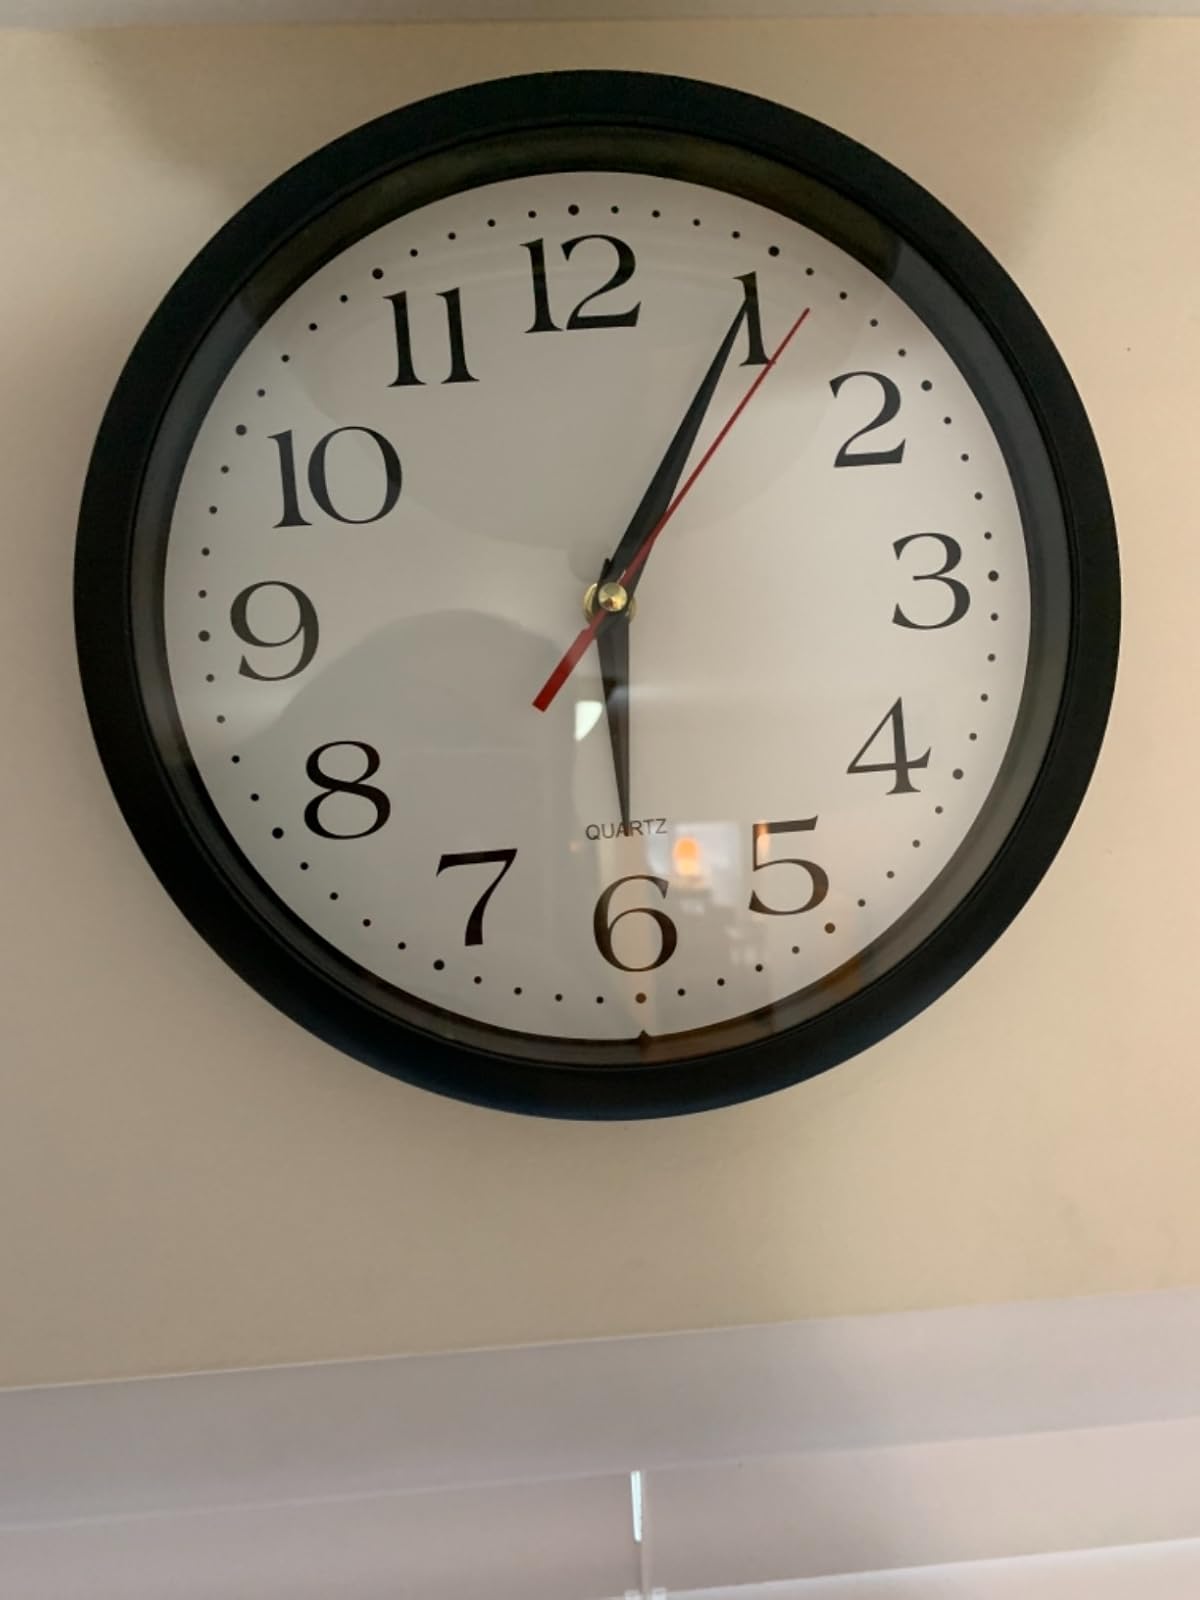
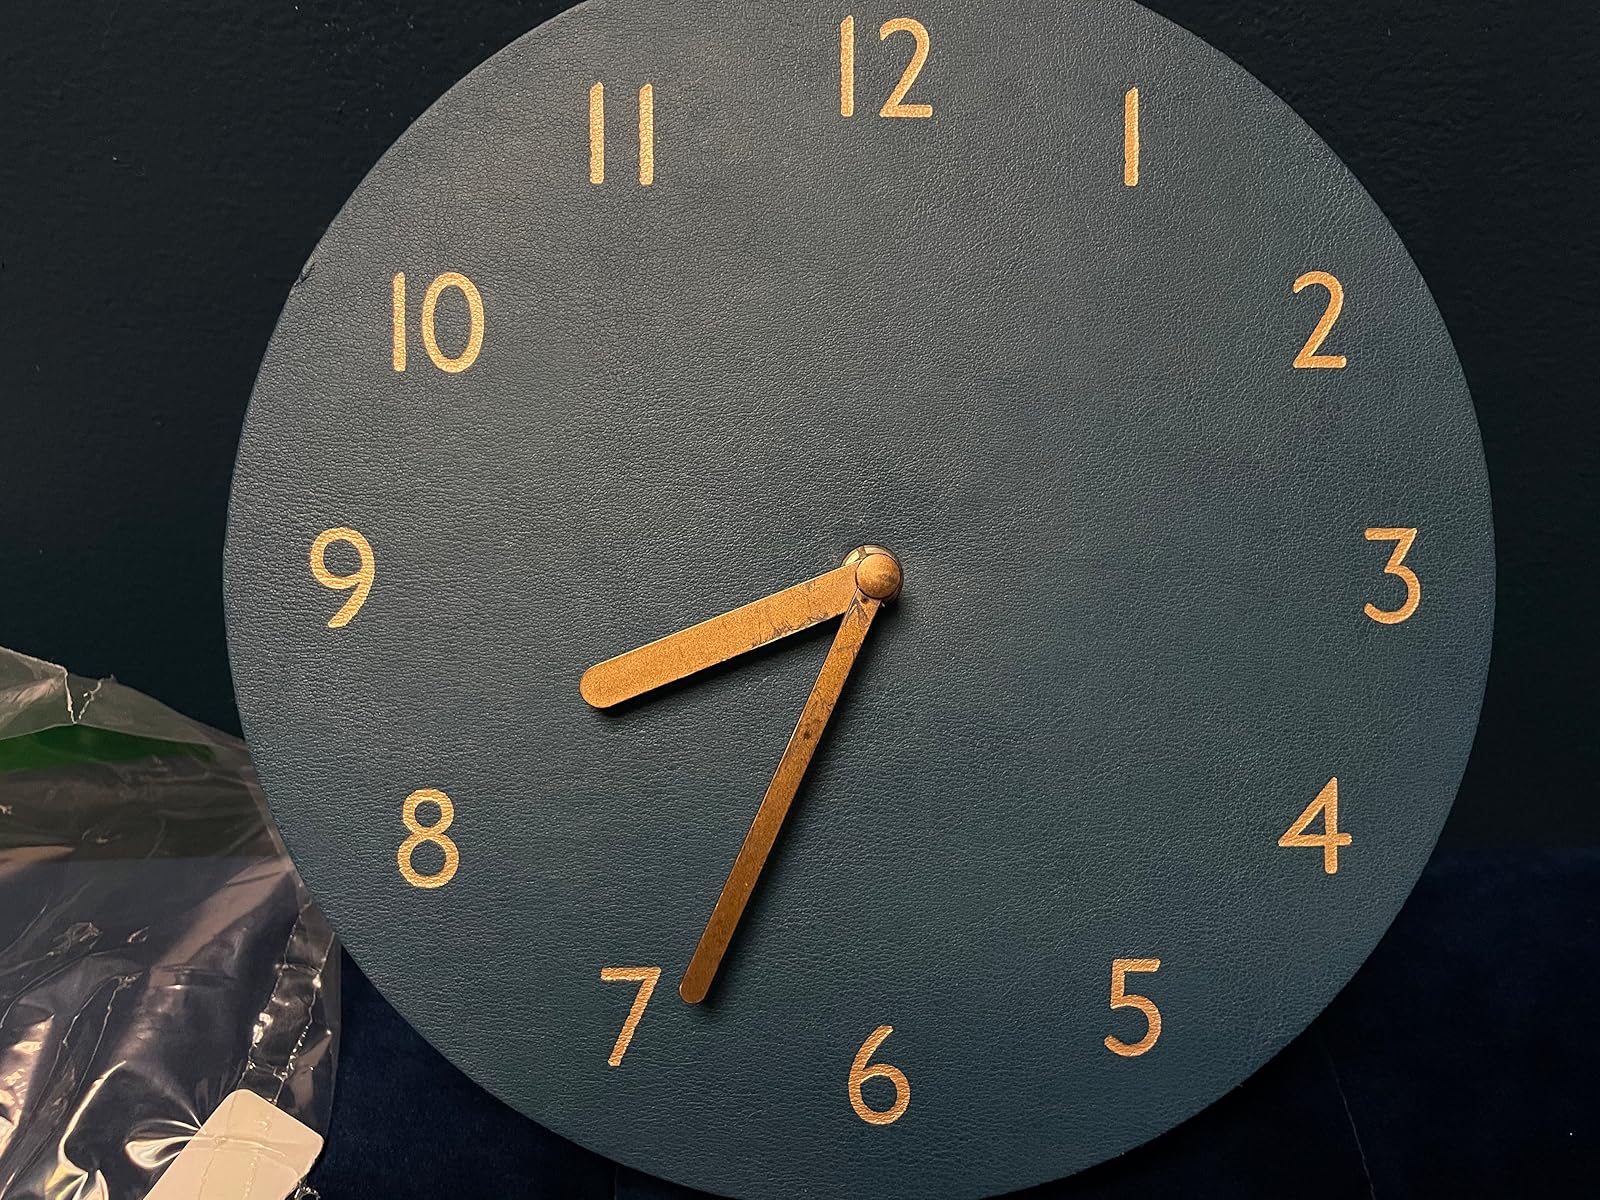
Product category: clock
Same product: no